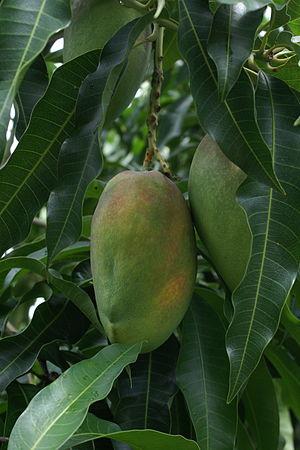
Mangue (Mangifera indica), variété Cogshall (dite ""mangue américaine"") dans un verger à La Réunion"